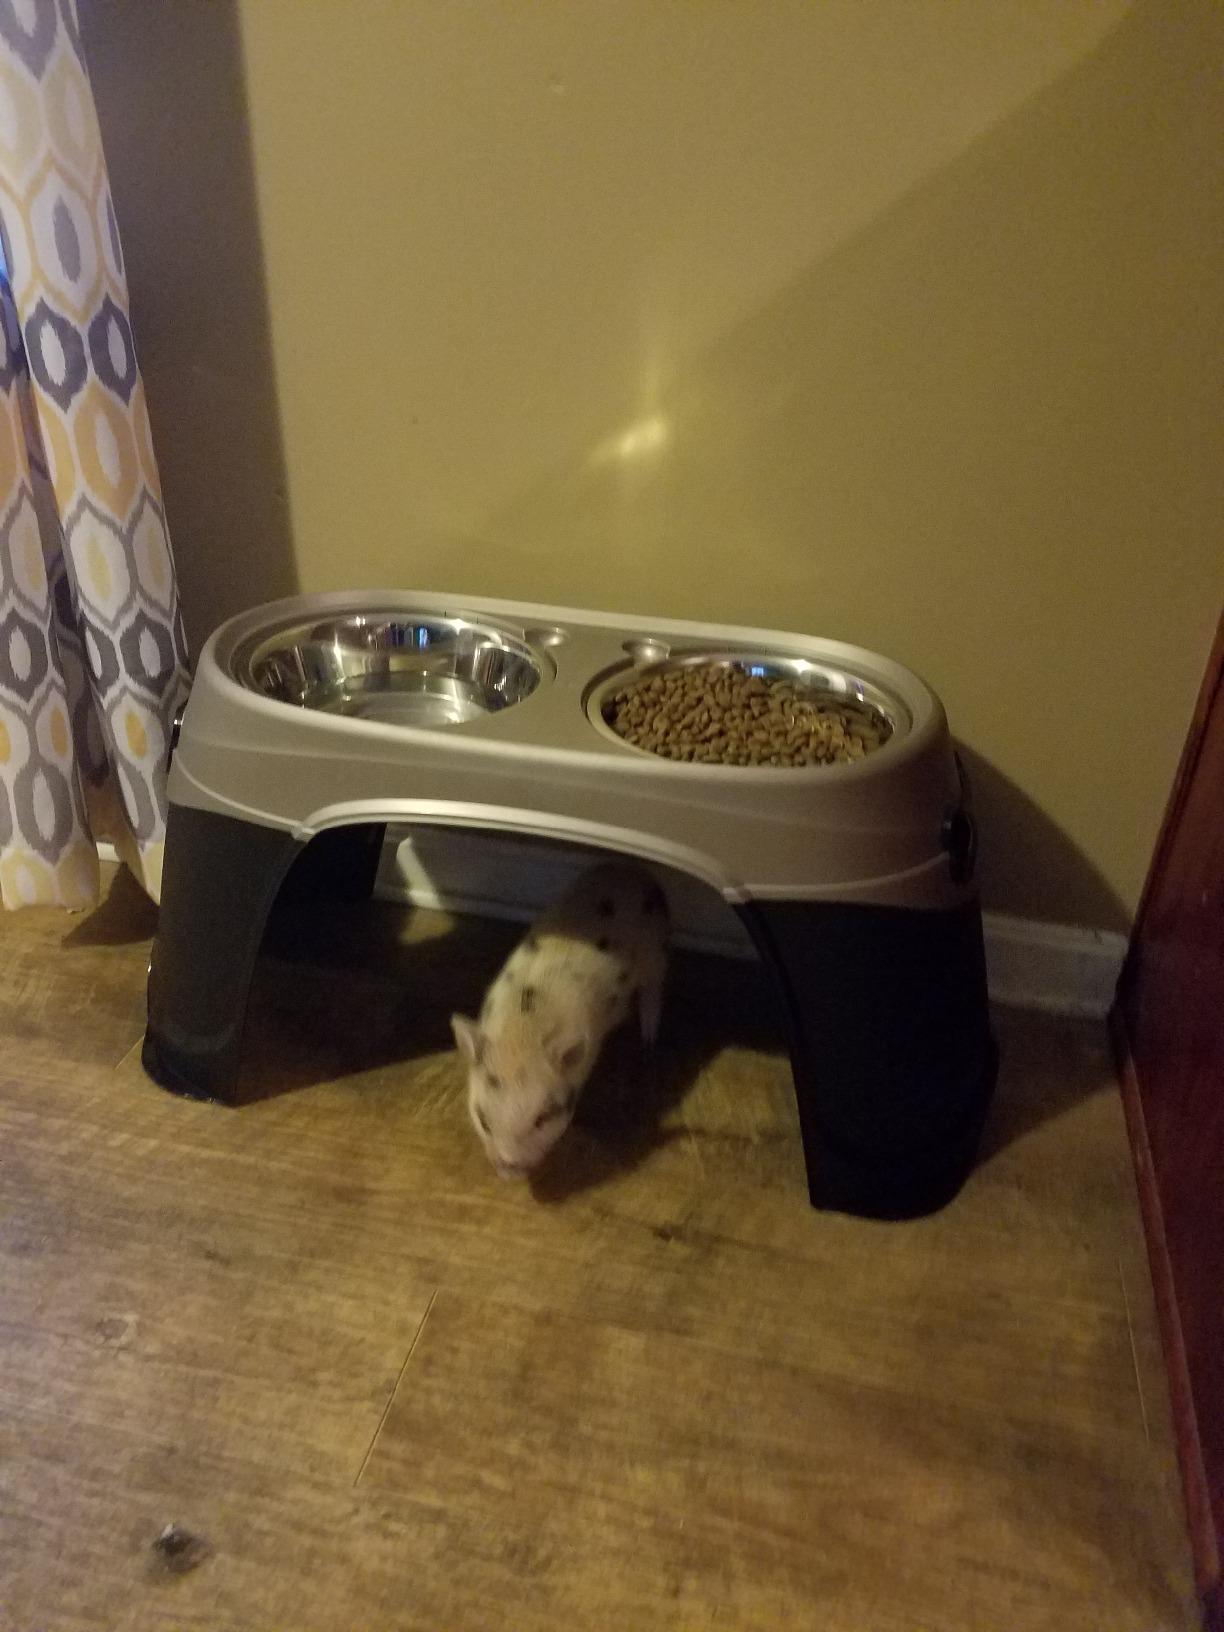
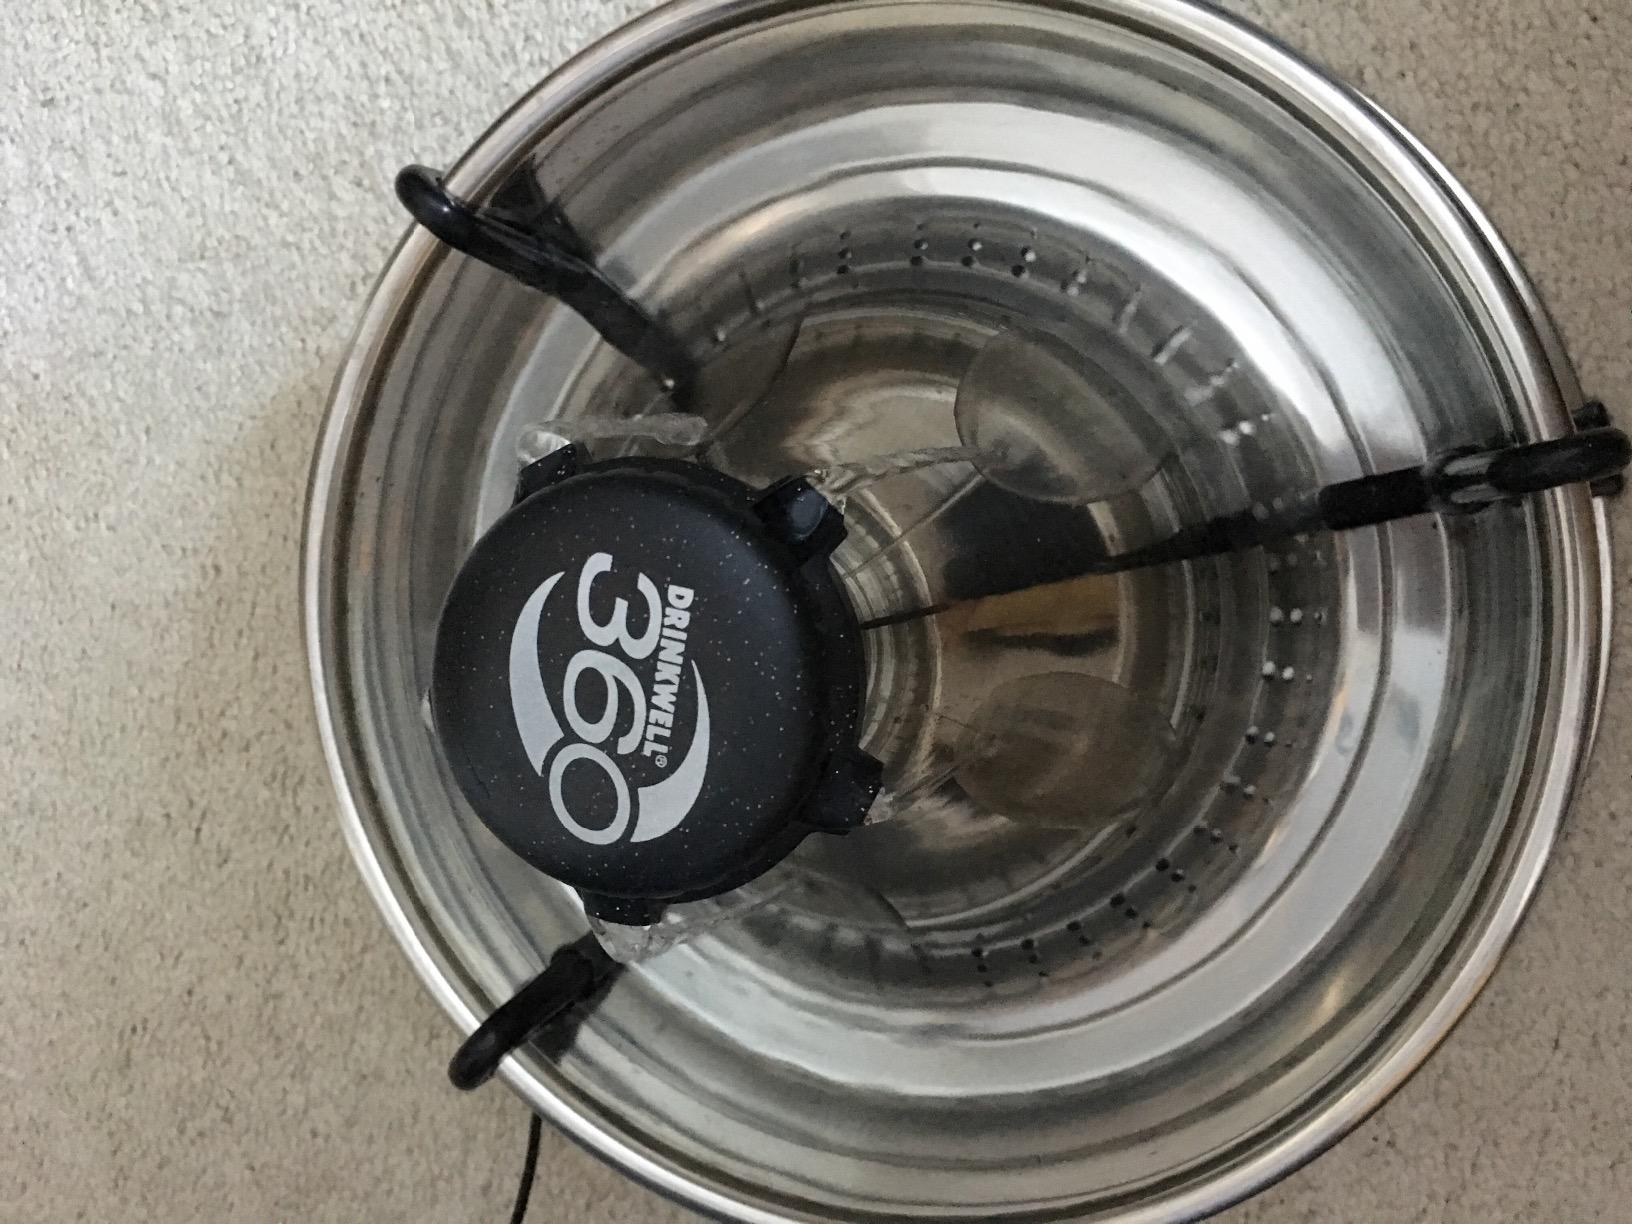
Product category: items_bowl
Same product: no